NASCAR on NBC

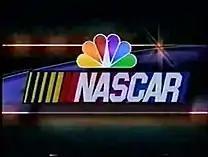
First "NASCAR on NBC" logo from the 1999 Pennzoil 400

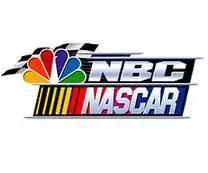
Second "NASCAR on NBC" logo from November 12, 2000 to November 19, 2006

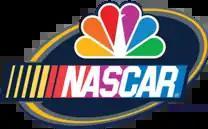
Third "NASCAR on NBC" logo from July 5, 2015 to November 20, 2016

On November 11, 1999, NASCAR signed a five-year, US$2.48 billion contract which split the American television rights for NASCAR races between Fox, its cable partner FX, NBC and Turner Sports. The contract began in 2001 and went as follows.